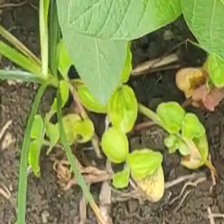
Weed species: Kena_(Commplina_benghalensio)